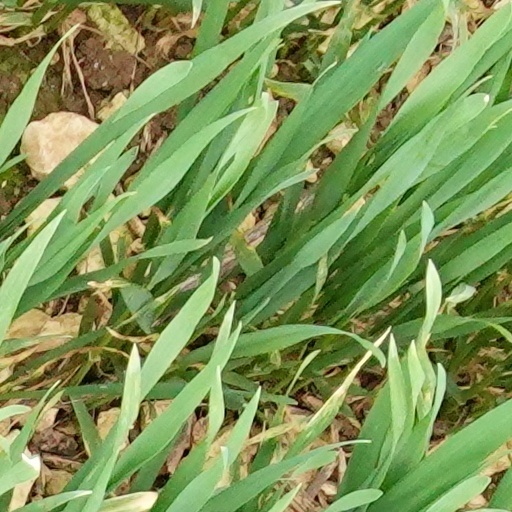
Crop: wheat